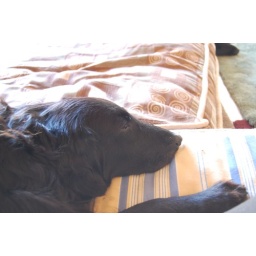
Her last few hours: In the house on the dog bed, in the sun.